Ford Tempo

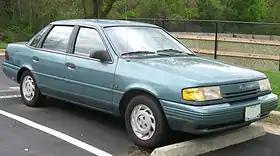
1992-1994 Ford Tempo

The Ford Tempo is a front-engine, front-drive, five passenger, two- or four-door sedan manufactured and marketed by Ford for model years 1984-1994, over a single generation. The successor of the Ford Fairmont, the Tempo marked both the downsizing of the Ford compact car line and its adoption of front-wheel drive. Through its production, the model line was offered as a two-door coupe and four-door sedan, with the Mercury Topaz marketed as its divisional counterpart (no Lincoln version was sold).